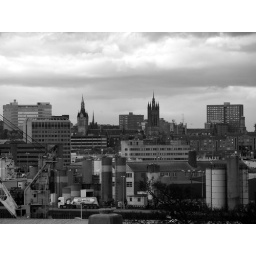
harbour from window in vicky road (through glass)